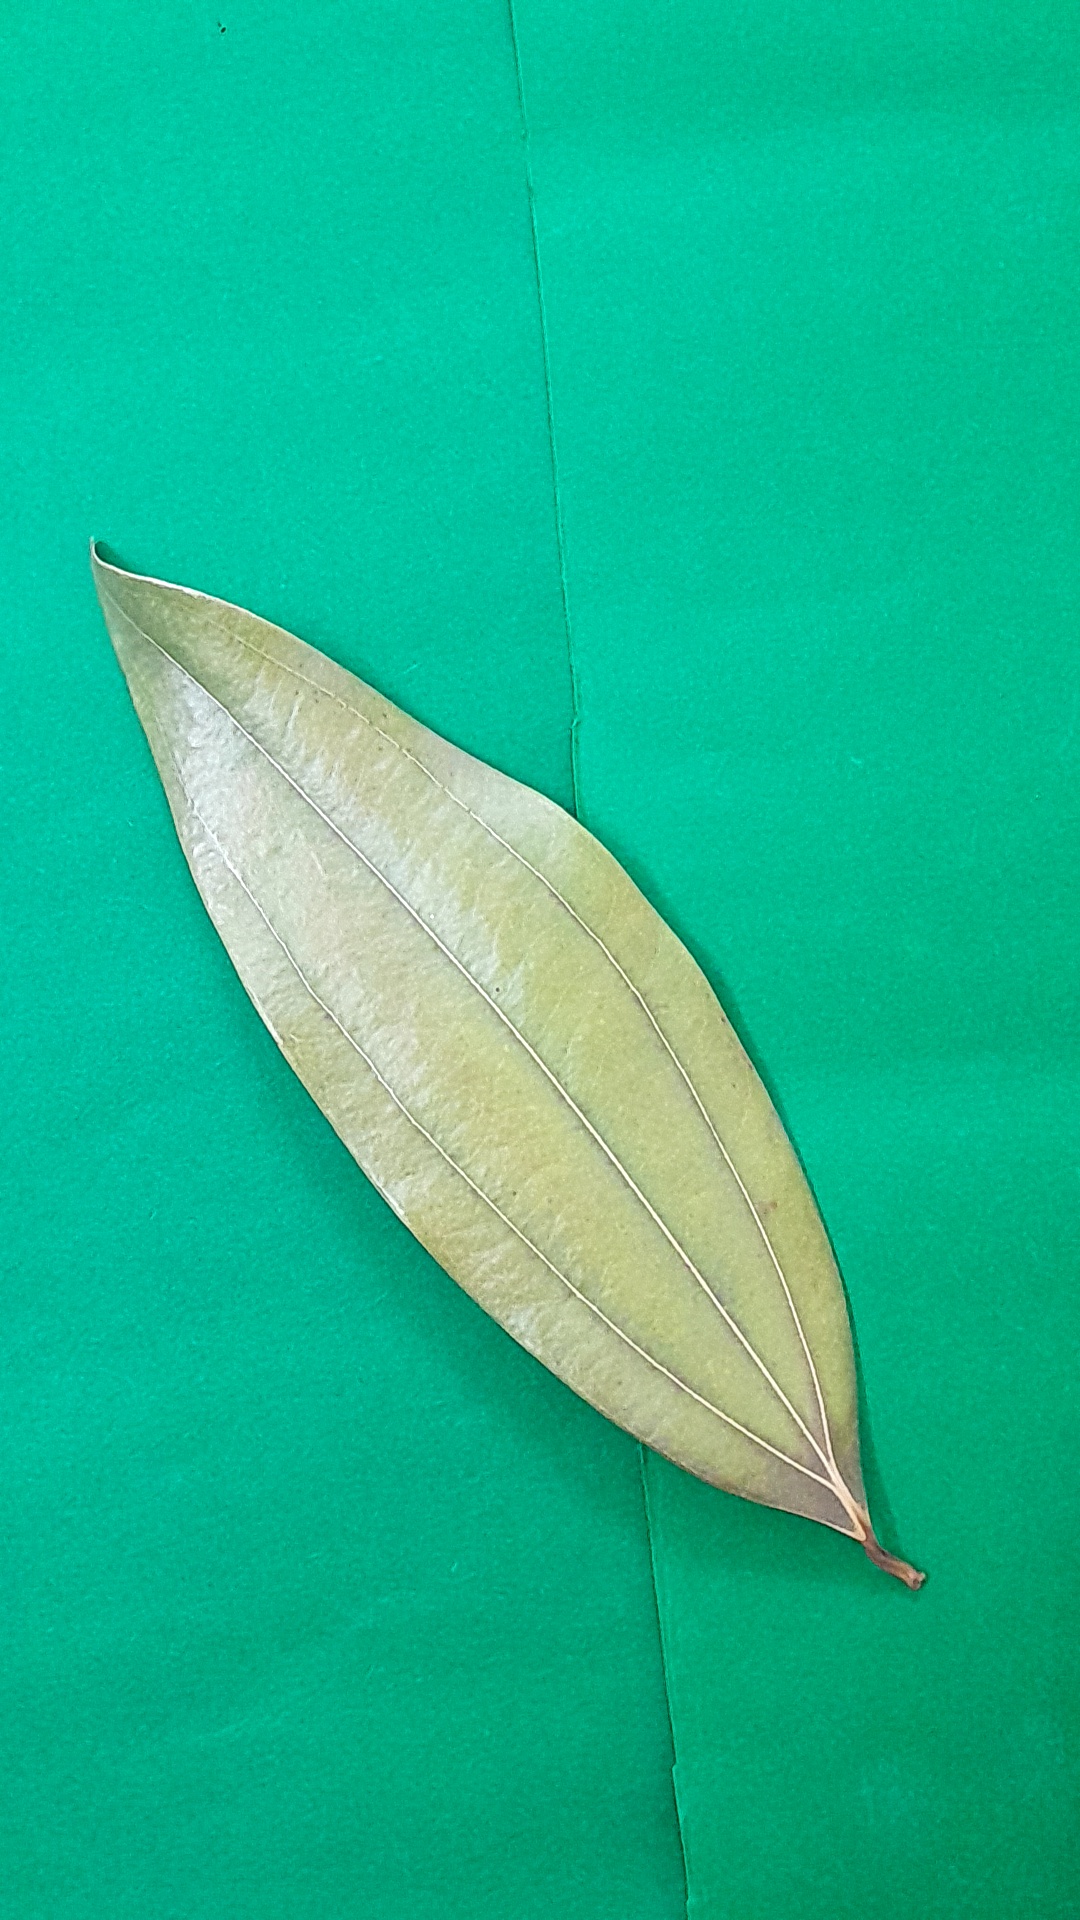
Label: Dry Leaf